Christos Tsigiridis

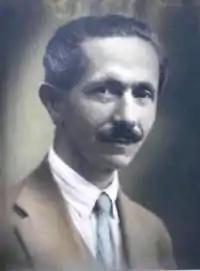
Christos Tsigiridis picture in color, hosted by Thessaloniki Radio Museum

Christos Tsigiridis (pronounced ; 1877–1947) was a Greek electrical engineer and technological pioneer of his era. He is mainly known for setting up the first radio station in Greece and the wider Balkans based in Thessaloniki.